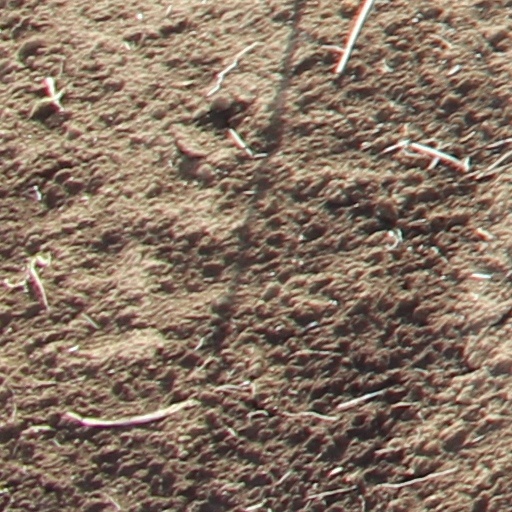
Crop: wheat